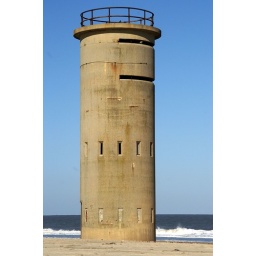
WWII lookout tower near Rehoboth beach